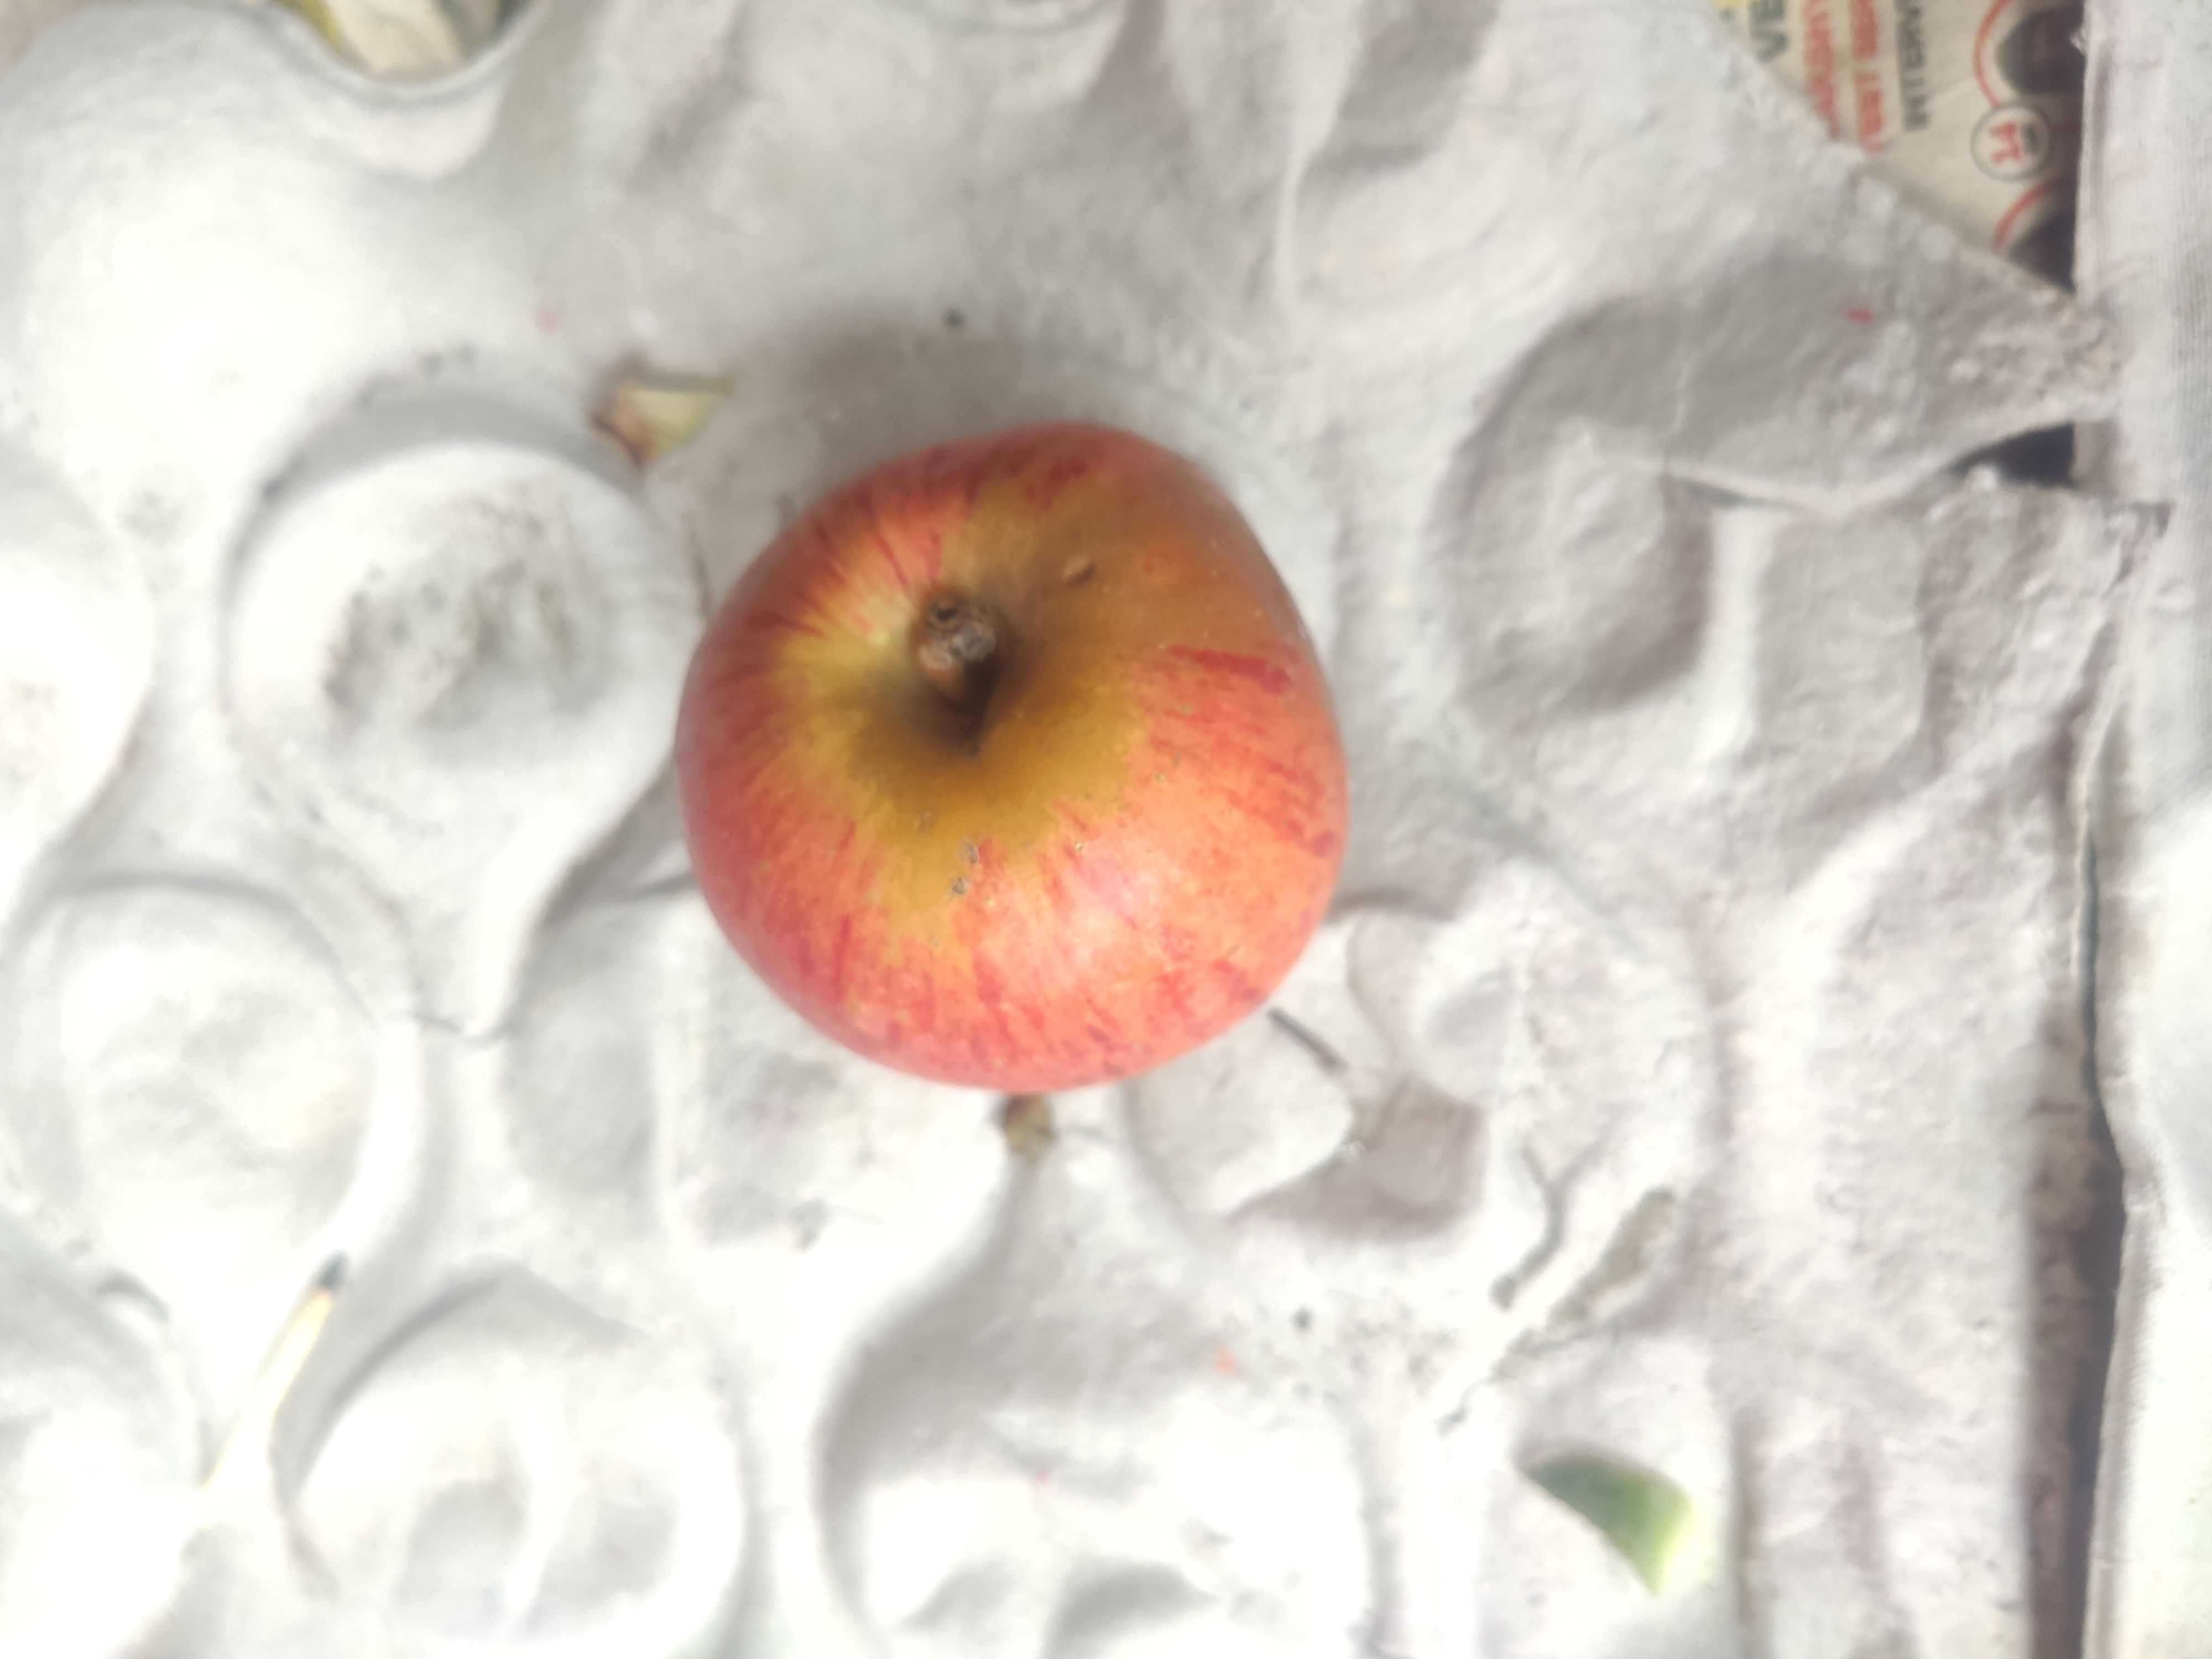
Fruit: apple
Grade: 2nd-grade